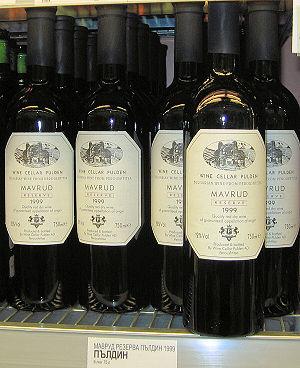
La viticulture en Bulgarie est vieille d’au moins 3 000 ans. Dans l’Iliade, Homère parlait déjà, des vignes de la Thrace, et le culte de Dionysos est né ici.